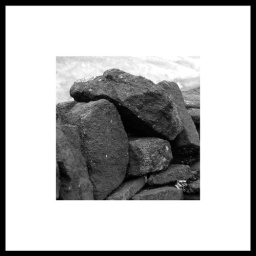
Dry stone wall above Rishworth